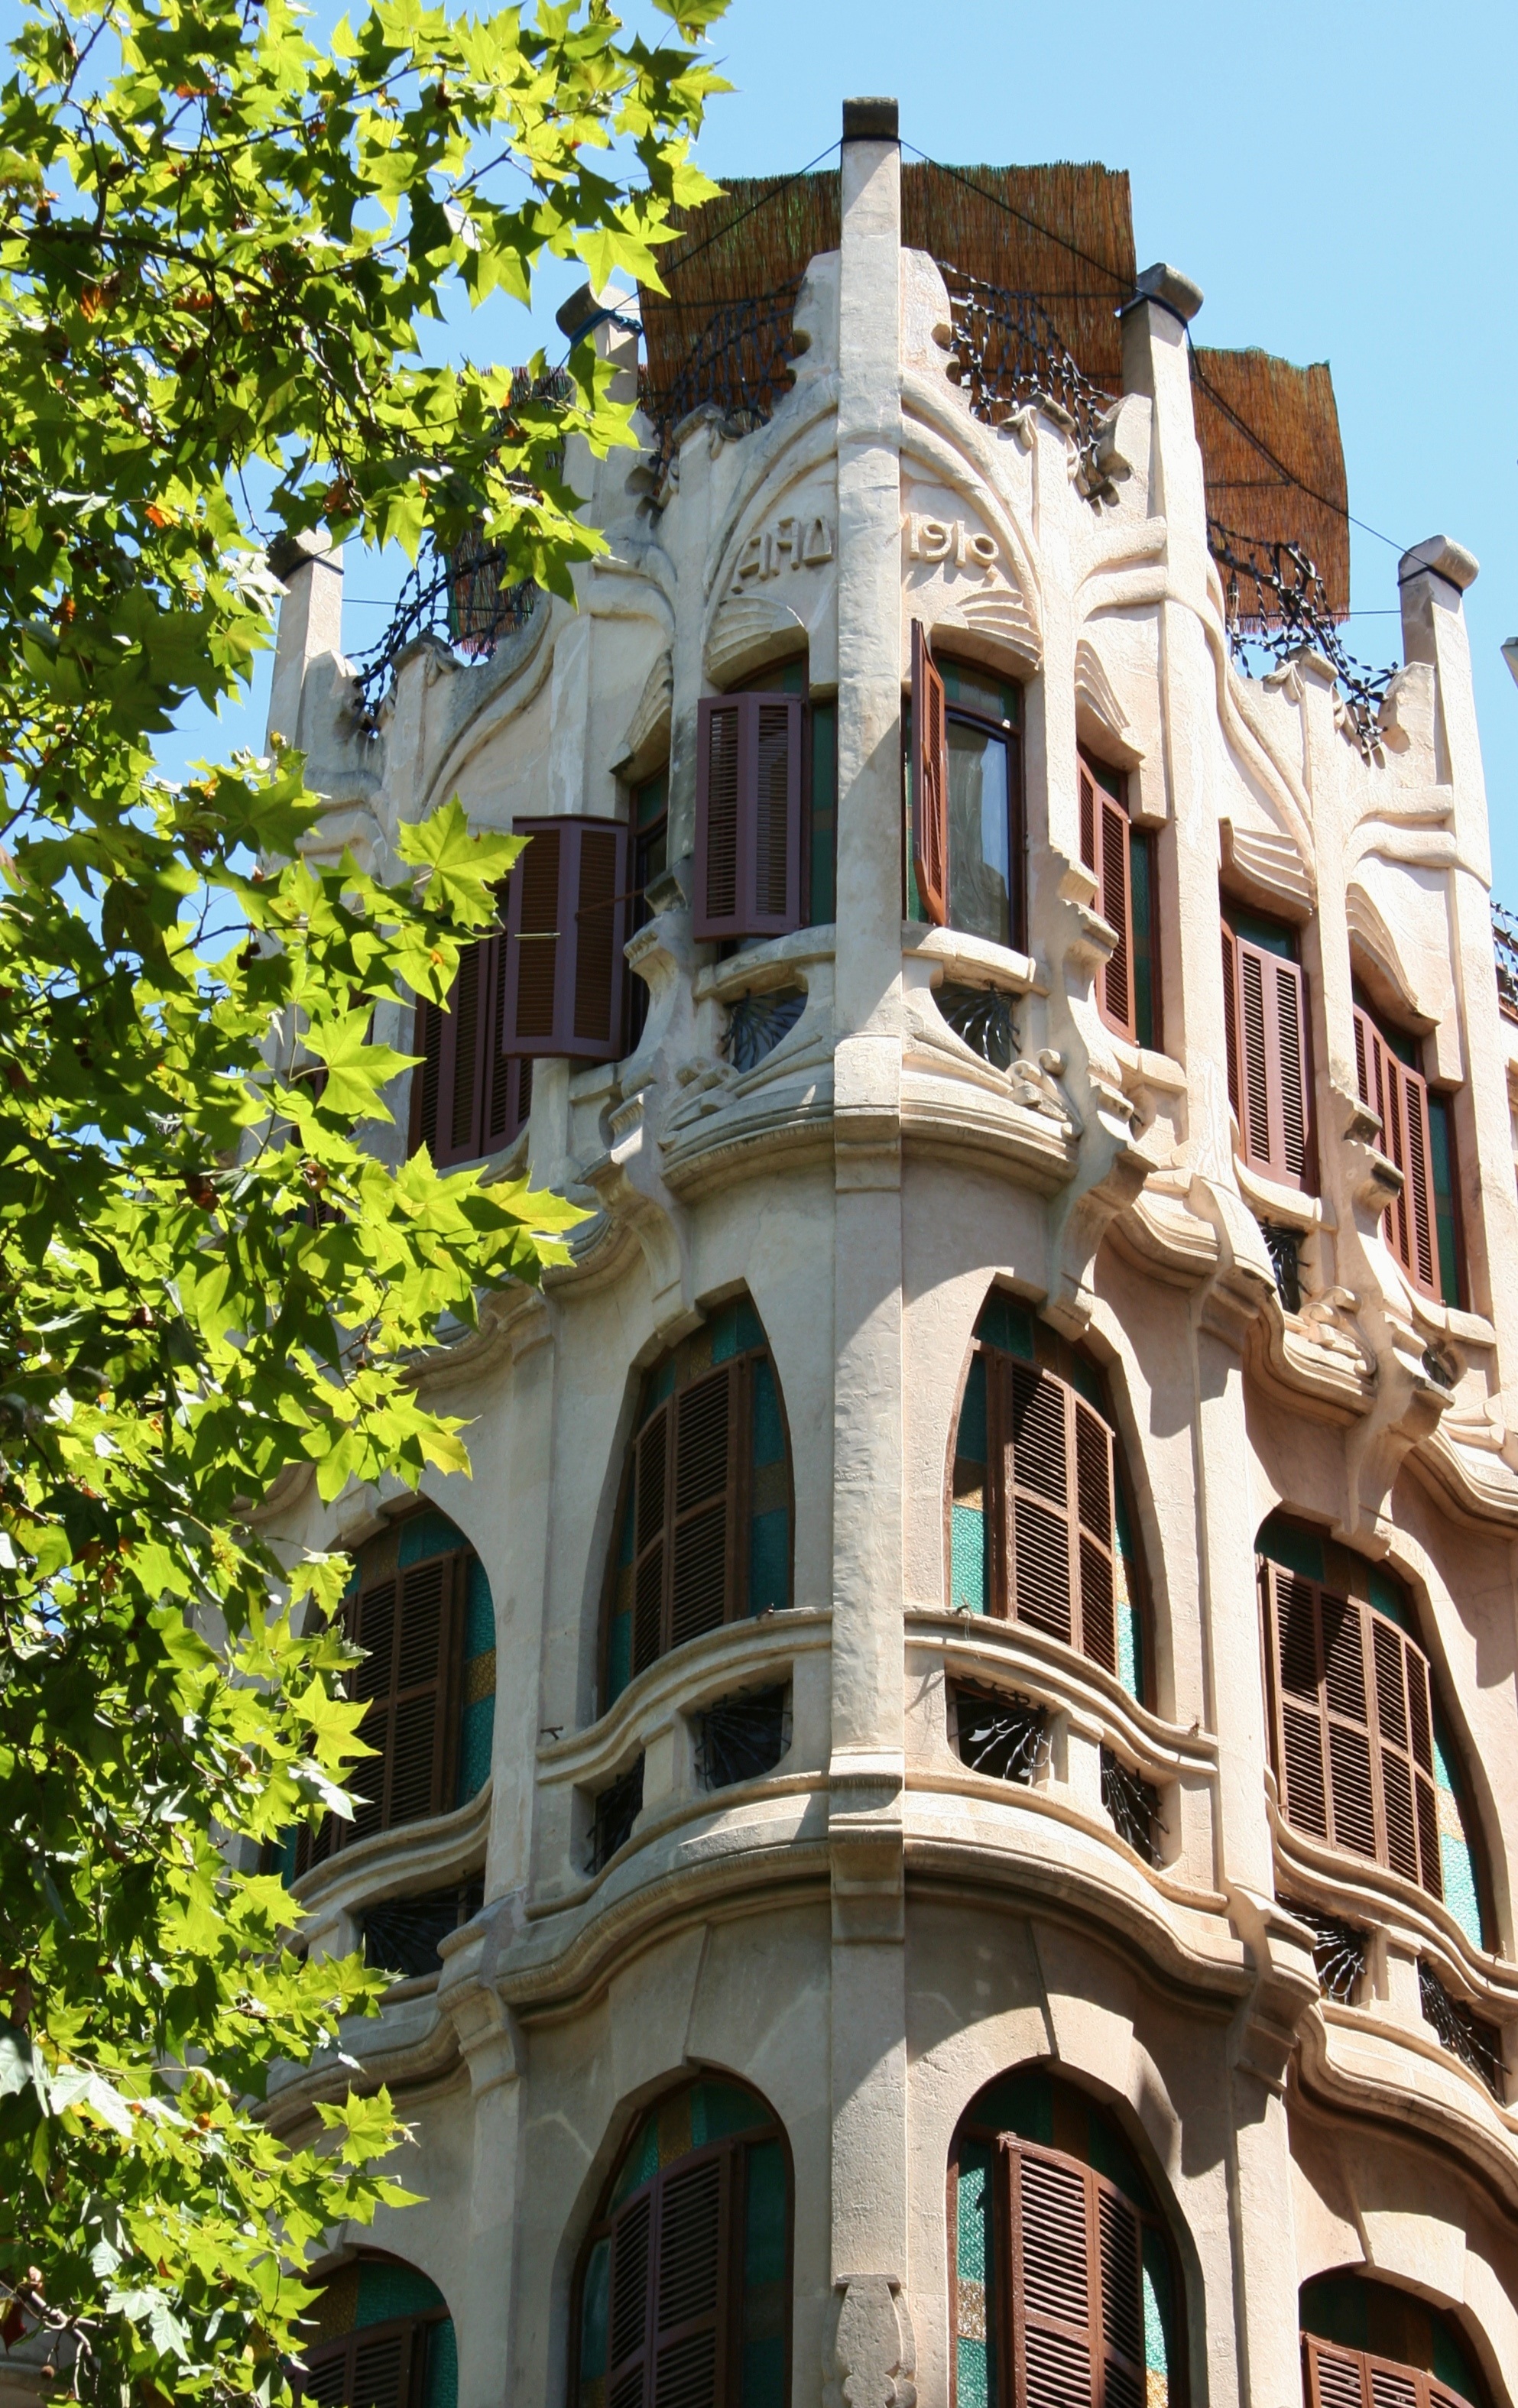
architecture, mansion, house, town, building, monument, landmark, facade, tourism, spain, buildings, estate, art nouveau, neighbourhood, facades, the rhythm